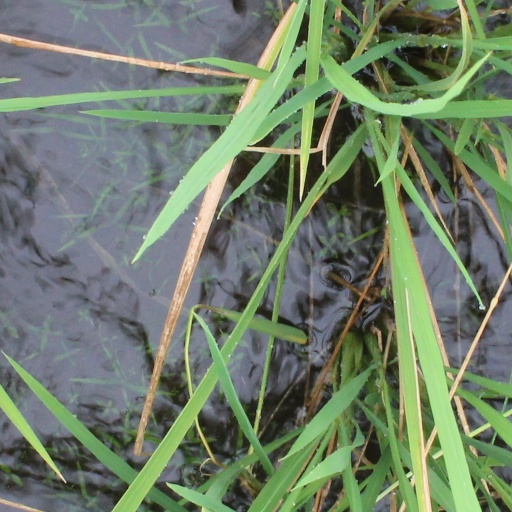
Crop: rice